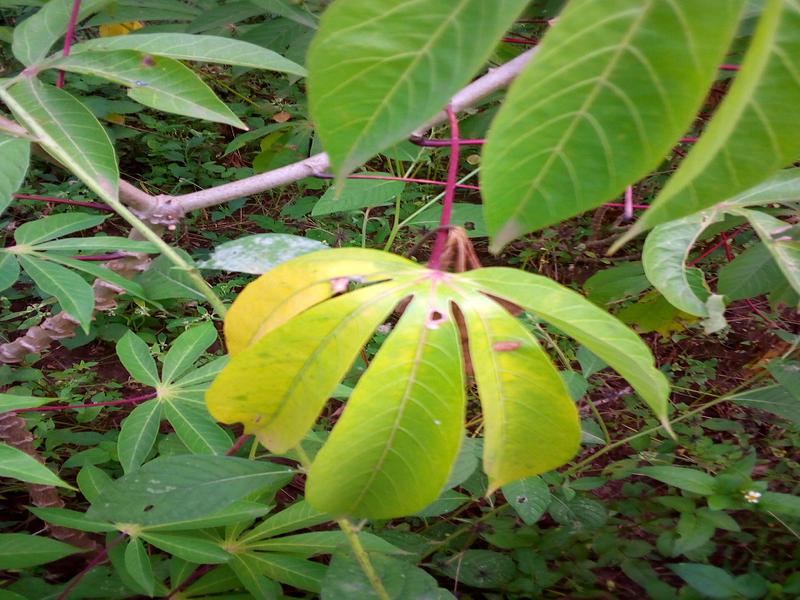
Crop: cassava
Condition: bacterial_blight